Hudscott

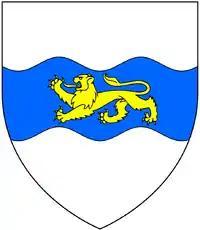
Arms of Lovering of Hudscott, Chittlehampton, as seen on Rolle mural monument, as escutcheon of pretence, Chittlehampton Church: "Argent, on a fesse wavy azure a lion passant or"

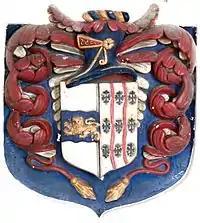
Detail from 17th-century plasterwork overmantel in hall of Hudscott House, showing arms of Lovering of Hudscott ("Argent, on a fesse wavy azure a lion passant or") impaling Dodderidge ("Argent, two pales wavy azure between nine crosses croslet gules") here shown apparently with tinctures transposed. They represent the marriage of John I Lovering (died 1675) to Dorcas Doddridge, sister and co-heiress of John Doddridge (1610-1666), MP, of Bremridge, Filleigh, and daughter of Pentecost Dodderidge of Barnstaple. The crest of Lovering (of unknown form) is missing from on top of the helm

John I Lovering (died 1675) was a merchant of Weare Giffard. The Lovering family held at some time the north Devon manor of Bittadon. It is not clear how he came to reside at Hudscott; Andrews (1958) suggested that John I Lovering was a nephew of William Venner, and that at some time before his death in 1690 Venner had handed over the estate to Lovering. He married Dorcas Doddridge, sister and co-heiress of John Doddridge (1610-1666), MP, of Bremridge, Filleigh. She was the daughter of Pentecost Dodderidge (died c. 1650) of Barnstaple, MP, by his wife Elizabeth Wescombe. Pentecost Dodderidge was the brother and heir of Sir John Dodderidge (1555-1628), a Judge of the King's Bench, who had purchased for his seat the estate of Bremridge, near South Molton. Bremridge survives today, but without the demolished wings of the grand Dodderidge mansion, but the arms of Dodderidge survive above the front door. The judge's magnificent effigy survives in the Lady Chapel of Exeter Cathedral. The Dodderidge family were important merchants and ship-owners in Barnstaple and their Elizabethan mansion survived until the early 20th century in Cross Street, Barnsatple, until it was demolished to make way for a new post office. The oak panelling and chimneypiece of one room however was saved and now lines the walls of one of the rooms in the Barnstaple guildhall. The arms of Lovering impaling Dodderidge exist at Hudscott on an escutcheon within a scroll-work plaster overmantel in the hall. It was apparently Dorcas Dodderidge who was referred to in an 1871 text on the Great Ejection of 1662: